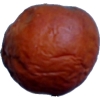
Label: apples